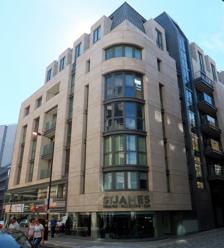
Building: The Other Palace
Country: United Kingdom
Year built: 2012
Theatre in London, England The Other Palace The building in 2012, as St James Theatre Address Palace Street London , SW1 United Kingdom Coordinates 51°29′55″N 0°08′27″W / 51.49857°N 0.14091°W / 51.49857; -0.14091 Public transit Victoria Operator Bill Kenwright Type Off West End theatre Capacity Main stage: 312 Studio theatre: 120 Construction Opened 18 September 2012 ; 12 years ago ( 2012-09-18 ) Architect Foster Wilson Architects Website www .theotherpalace .co .uk The Other Palace is a theatre in London 's Off West End which opened on 18 September 2012 as the St. James Theatre . It features a 312-seat main theatre and a 120-seat studio theatre. It was built on the site of the former Westminster Theatre , which was damaged by a fire in 2002 and subsequently demolished. It was owned by Andrew Lloyd Webber 's Really Useful Theatres Group from 2016 to 2021, which gave it its current name. Described as "the first newly built theatre complex in central London for 30 years", the building was designed by Foster Wilson Architects. The theatre began its debut season in September 2012 with the London premiere of Sandi Toksvig 's Bully Boy . After its acquisition by  Really Useful Theatres Group, Paul Taylor Mills was appointed as the new artistic director, with a programme intended to develop new musicals. The name change became official in February 2017. In June 2018, Chris Harper stepped into the role of Director of Programming. In May 2021, Lloyd Webber announced he was putting the theatre up for sale, calling the decision "heart-wrenching" and adding that he hoped "the future owners will love it as much as I have." In October 2021, it was announced the theatre had been sold to Bill Kenwright . Kenwright had previously produced musicals including Heathers and Be More Chill at The Other Palace. Notable productions La Strada - London transfer following UK tour, directed by Sally Cookson , starring Audrey Brisson The Last Five Years (2016) - starring Jonathan Bailey and Samantha Barks The Wild Party (2017) - starring Frances Ruffelle and John Owen-Jones Big Fish (2017) - UK premiere starring Kelsey Grammer , directed by Nigel Harman Eugenius! (2018) - World premiere (following concert at London Palladium in 2016) Heathers The Musical (2018 - 2023) - UK premiere (following workshop in the studio in 2017) before transferring to the Theatre Royal Haymarket , starring Carrie Hope Fletcher The Messiah (2018) - London transfer following UK tour, written and directed by Patrick Barlow , starring Hugh Dennis , Martin Marquez and Lesley Garrett Falsettos (2019) - UK premiere starring Daniel Boys , Joel Montague, Laura Pitt-Pulford , Oliver Savile. Natasha J Barnes, Gemma Knight-Jones Amélie (2019) - UK premiere (London transfer following UK tour), starring Audrey Brisson Be More Chill (2020) - UK premiere (cut short due to COVID-19 pandemic ) Cruel Intentions: The '90s Musical (2024) - UK premiere The Lightning Thief: The Percy Jackson Musical (2024) - UK premiere External links Official website References